Pieter Bladelin

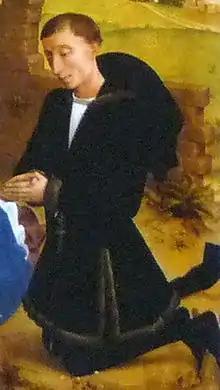
Portrait of Bladelin on the altarpiece by van der Weiden

The Duke often appointed him as a commissioner to chair committees on legal reform in the cities. He also maintained his diplomatic skills, mediating between the Duke and Ghent when it rebelled in 1452-1453 and between Bruges and Brugse Vrije. He was also sent to England and France on diplomatic business and became a major patron of the arts.